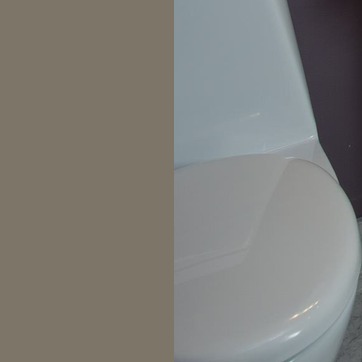
Material: ceramic